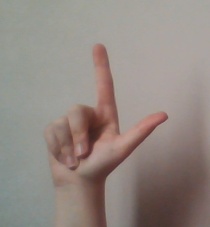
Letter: laam